Johann Jakob von Wunsch

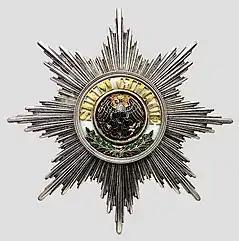
The star of the Order of the Black Eagle bears the Latin inscription "SUUM CUIQUE", to each according to his merits. Frederick Wilhelm II of Prussia, King of Prussia, awarded this honor to Wunsch in 1787.

Following this action, Frederick sent Wunsch into Saxony with a corps of 10,000–12,000 men in his first independent command. There he participated in the Battle of Hoyerswerda with General Frederick August Finck. Prince Henry, in overall command of the army, surprised von Daun at Hoyerswerda by punching a hole in the Austrian defensive line. This success gave Frederick the first good news he had in weeks and confirmed to Frederick that Wunsch had been worthy of the trust placed in him.